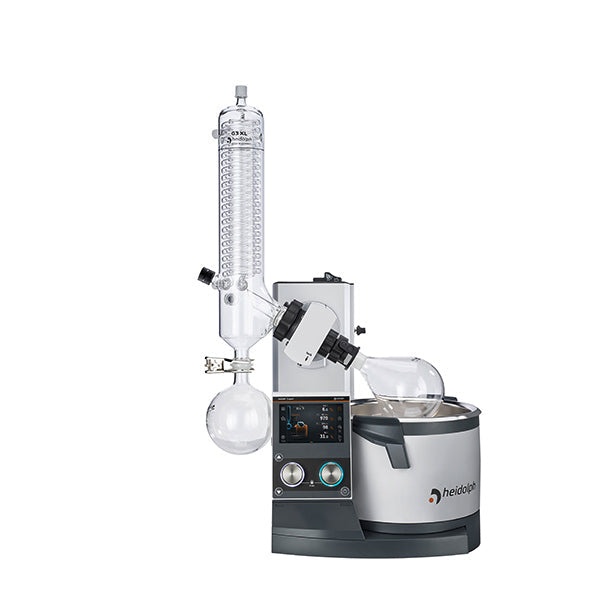
Heidolph Hei-VAP Expert Control ML/ G3B Coated - 036041036
Brand: Heidolph North America
Heidolph Hei-VAP Expert Control ML/ G3B Coated - 036041036 "Precise setting of rotation speed and heating bath temperature on the digital touch display or for quick access during an active process directly via the knobs on the operating panel. Central operating panel with 7“ touch display Clear display of all values (Basic and Advanced modes) With timer, limitation of max. temperature, multilingual menu and text display for error messages Separate knobs for rotation and heating with locking function to prevent accidental readjusting LED ring lights and pictogram to display the activity even from a distance Integrated solvent library to facilitate adjustment of the required vacuum on an external vacuum controller USB and Micro SD plus LAN / RS 232 interfaces (Lab 4.0 ready) Optional display of vapor temperature Subsequent upgrade to Hei-VAP Ultimate Control possible, including vacuum and chiller control G1 - Diagonal G3 & G6 - Vertical G5 - Dry Ice XL glassware achieves higher evaporation rates due to expanded cooling surface of 2,200 cm² Hand and Motor Lift Available" Dimensions (L x W x H"): 30 x 22 x22
Category: Home & Garden > Household Appliances > Climate Control Appliances > Evaporative Coolers > Window-Mounted Evaporative Coolers